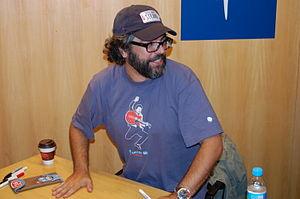
Liniers, de son vrai nom Ricardo Siri, est un auteur de bandes dessinées argentin, né le 15 novembre 1973 à Buenos Aires. Il est principalement connu pour sa série Macanudo. Liniers est son deuxième prénom, qui lui a été donné en hommage à son grand-père, lointain parent de Jacques de Liniers, vice-roi du Río de la Plata de 1807 à 1809.